Pepita Seth

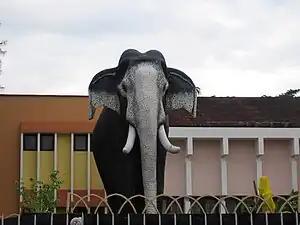
Guruvayoor Kesavan's Statue at Guruvayur.

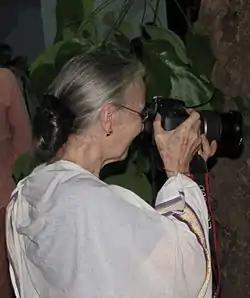
Pepita Seth taking photograph

Seth's life took a turn when she chanced upon the diary of her grandfather and decided to trace his trails with the British Army and document the movements and landed in Kolkata, in 1970.